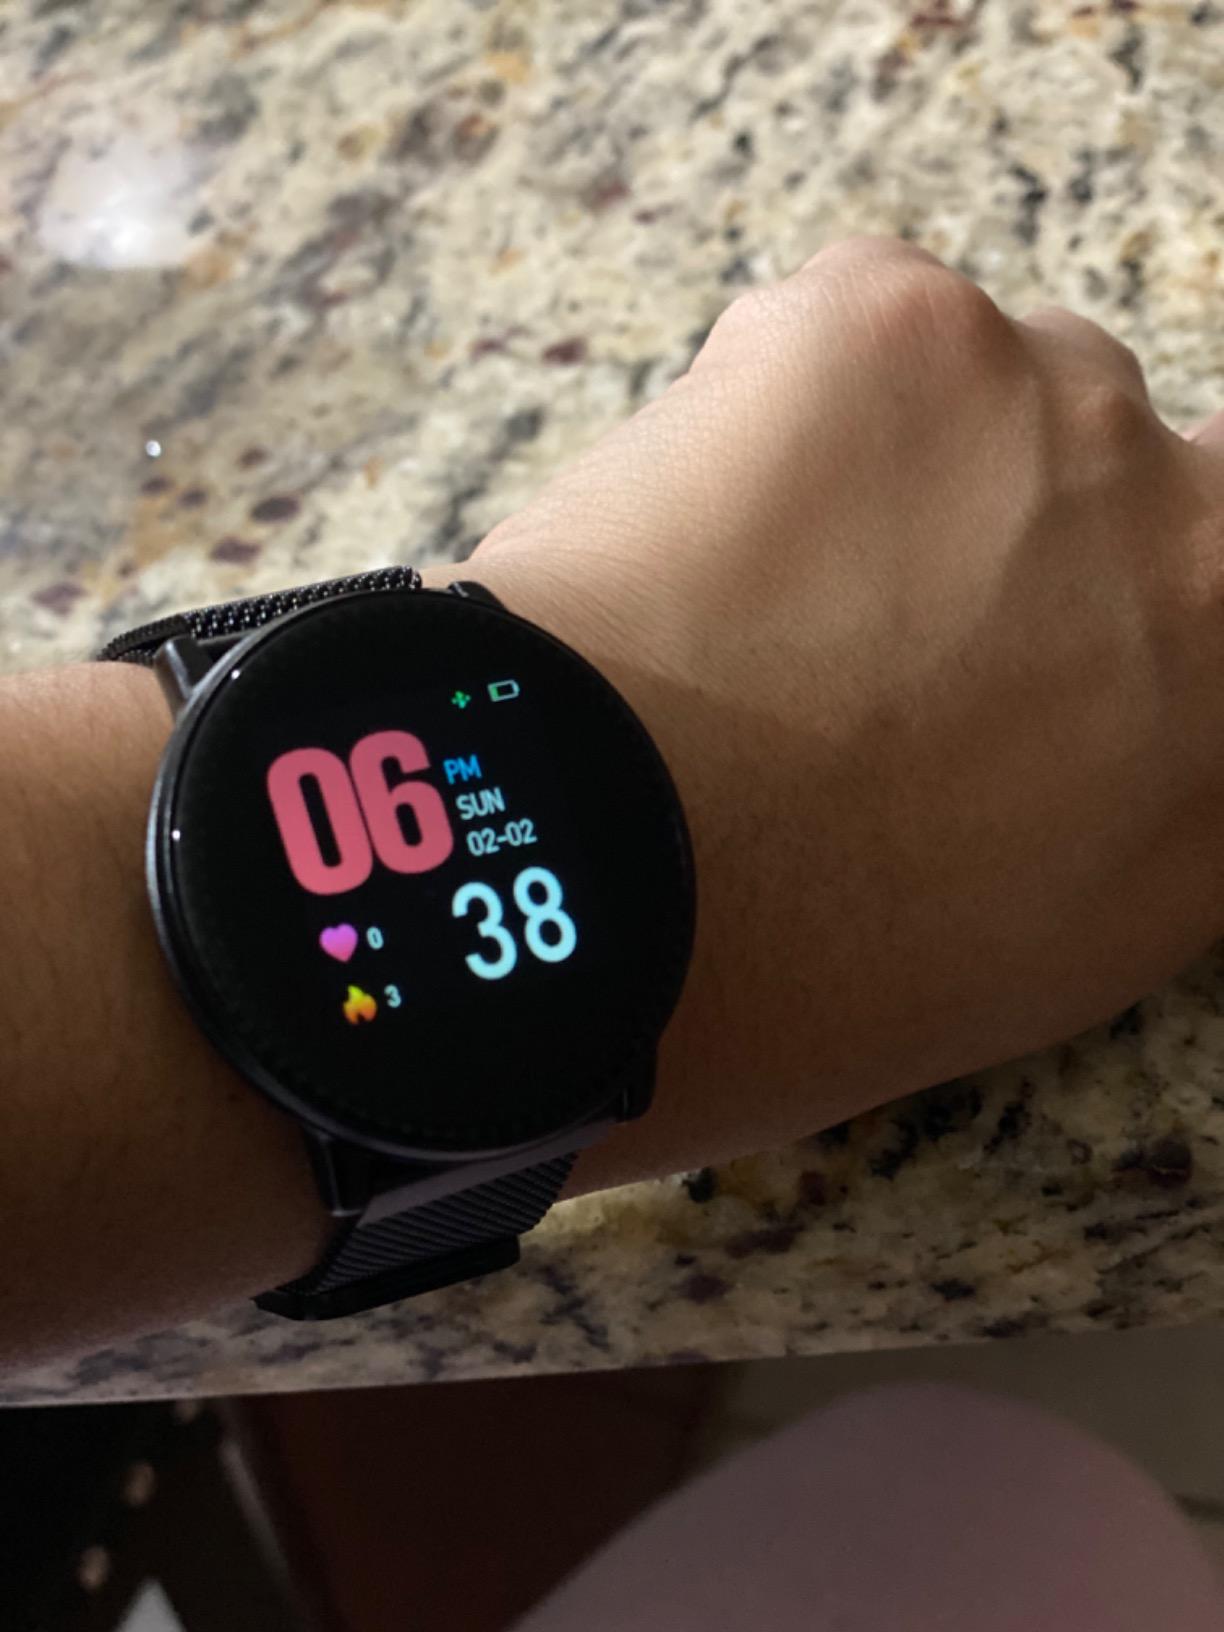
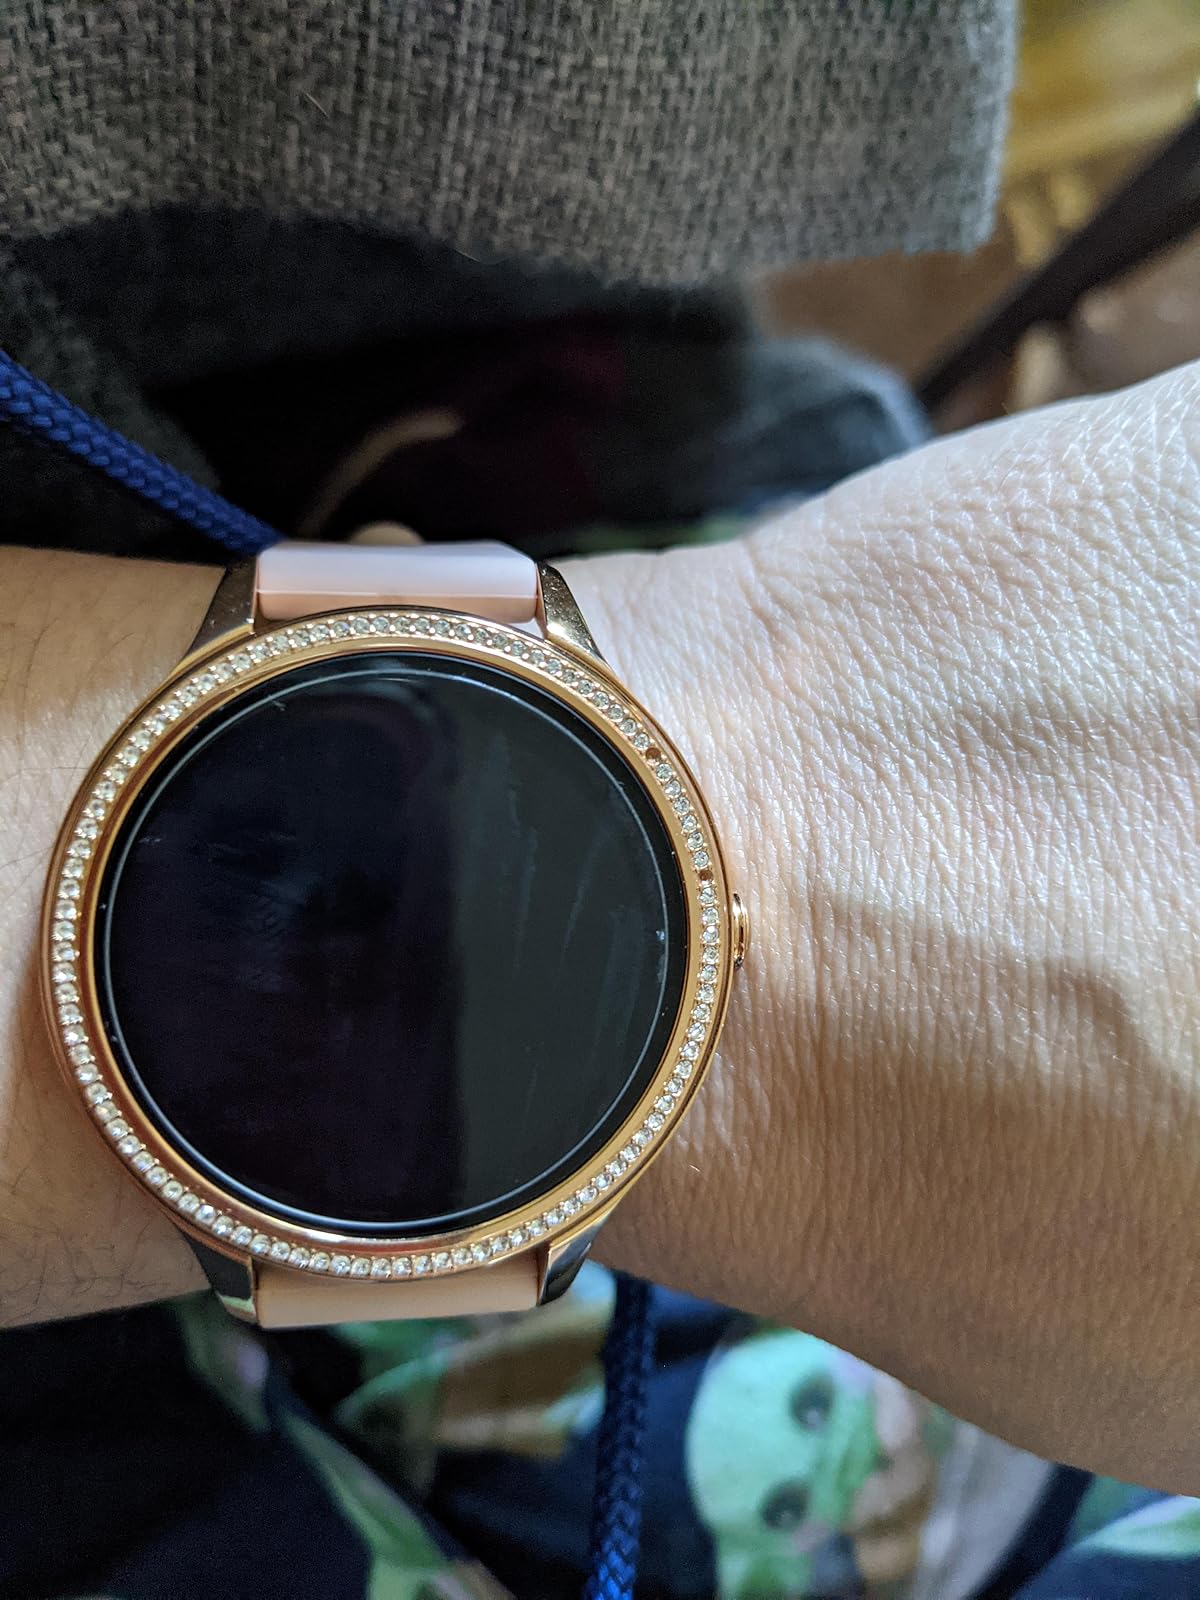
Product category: smartwatch
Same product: no